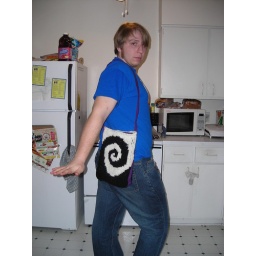
about one skein of Lopi in white and one in black on size 11 circulars.